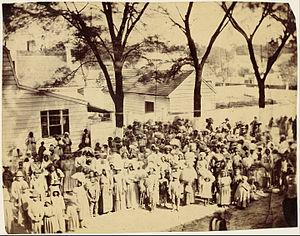
L'esclavage aux États-Unis est une institution qui commence peu après l'installation des premiers colons britanniques en Colonie de Virginie et se termine avec l'adoption du XIIIᵉ amendement de la Constitution américaine adopté par le Congrès le 6 décembre 1865, suivi du Quatorzième amendement de la Constitution des États-Unis de 1868, accordant la citoyenneté à toute personne née ou naturalisée aux États-Unis et interdisant toute restriction à ce droit, et du Quinzième amendement de la Constitution des États-Unis, de 1870, garantissant le droit de vote à tous les citoyens des États-Unis. L'application des droits constitutionnels qui fut entravée dans les états du sud, par les lois Jim Crow, et par les divers règlements légalisant différents formes de ségrégation raciale qui était une manière de conserver les Afro-Américains dans un statut proche de l'esclavage et en les cantonnant dans les travaux qui leur étaient dévolus durant l'esclavage.